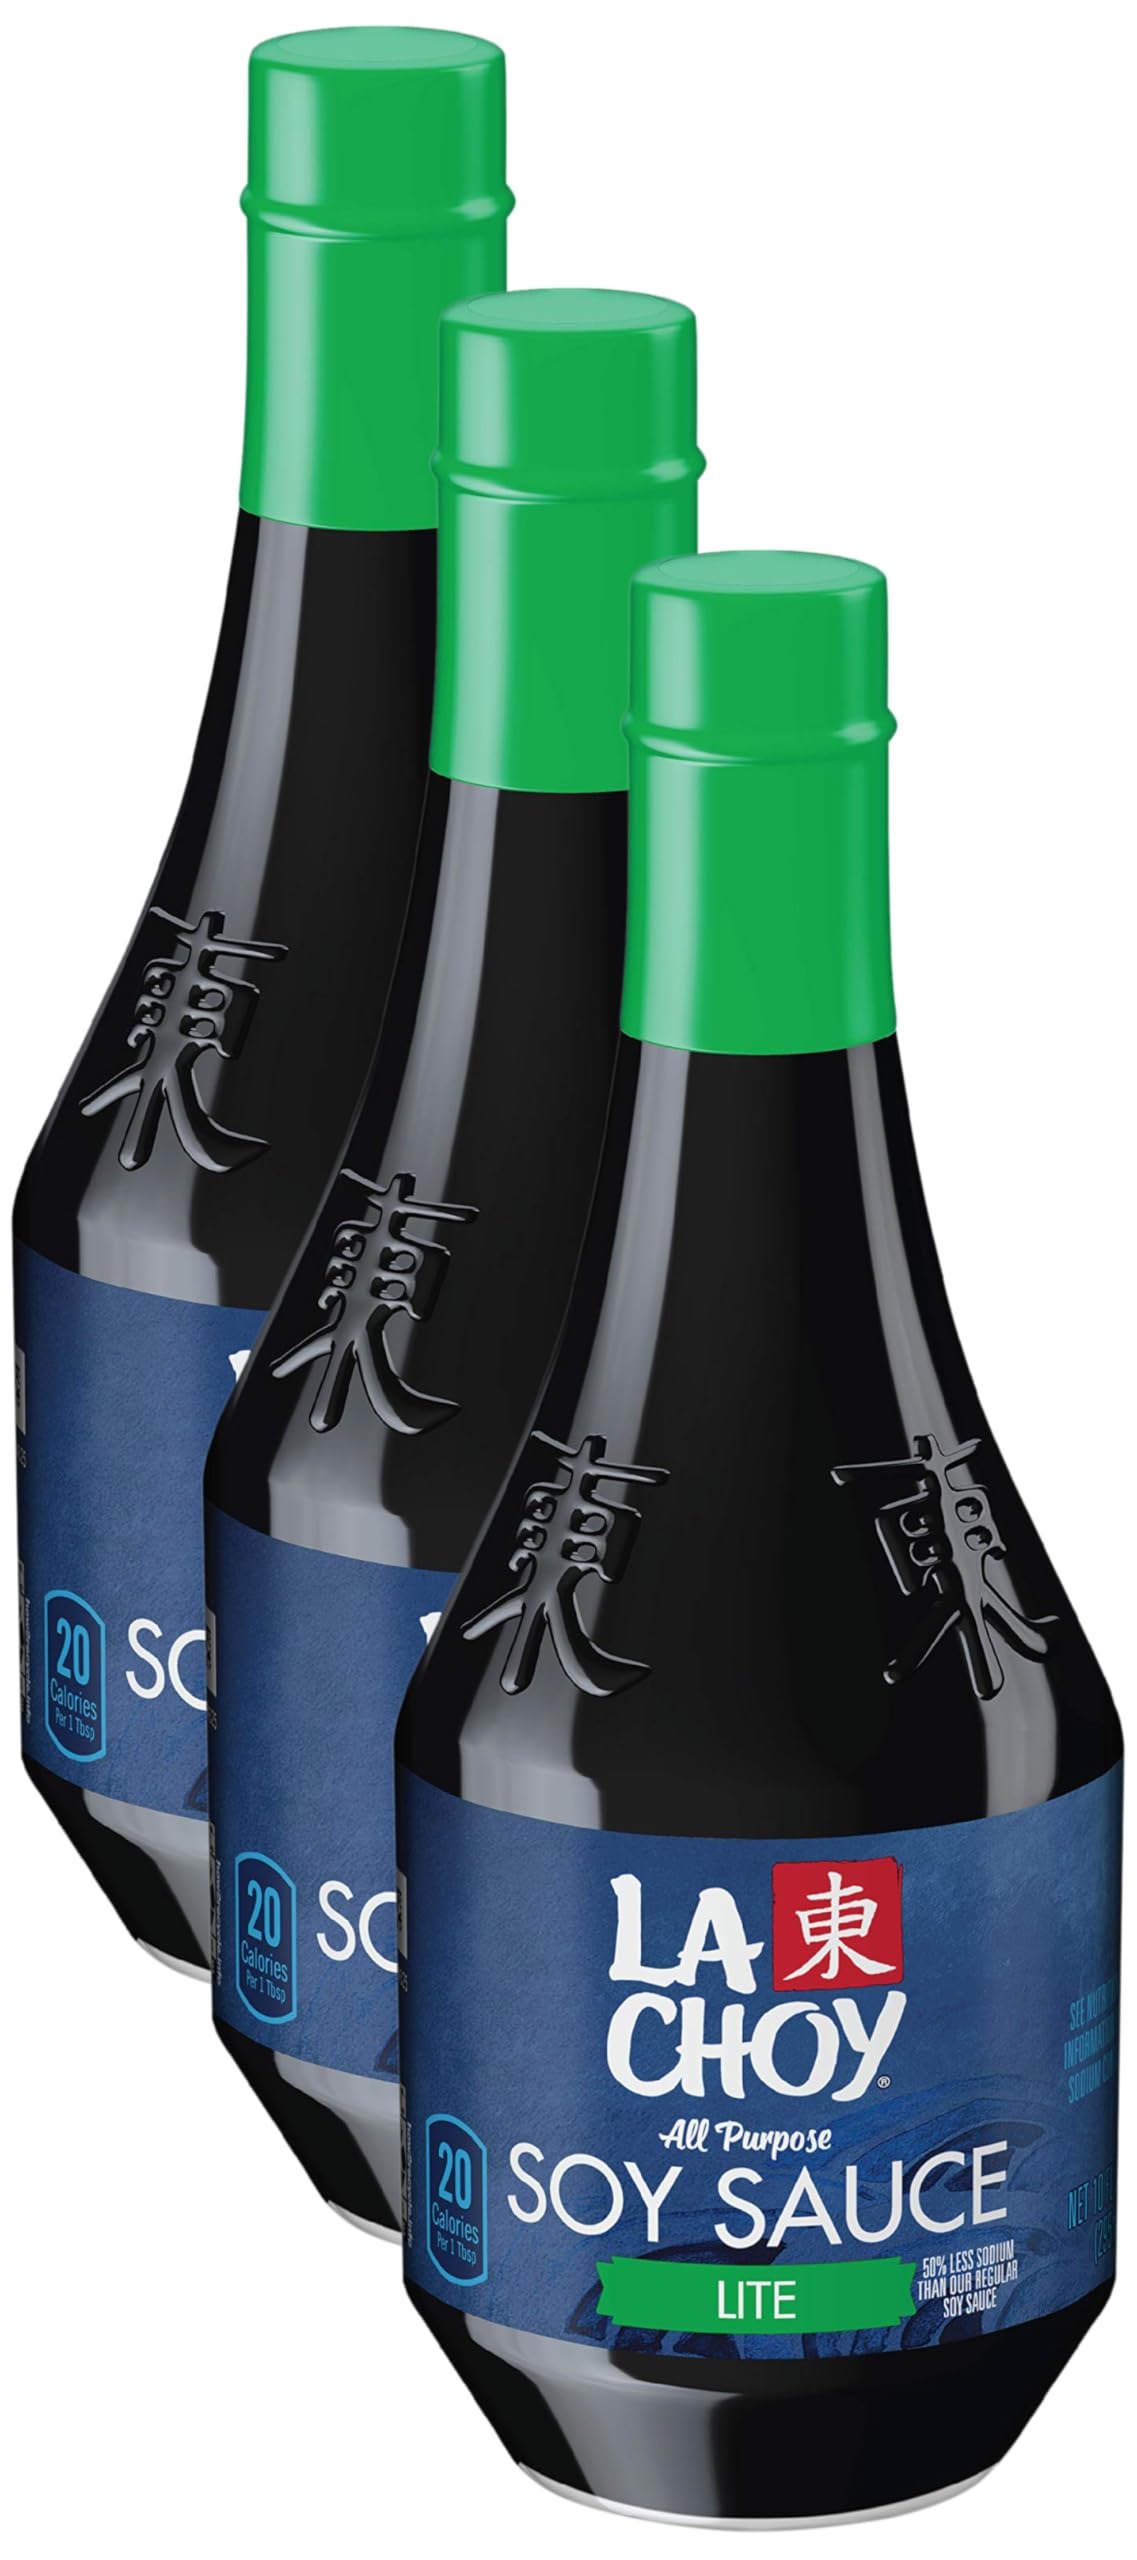
Item Name: La Choy Lite Soy Sauce, 10 oz (Pack of 3)
Bullet Point 1: The information below is per-pack only
Bullet Point 2: La Choy Lite Soy Sauce is full of flavor, with half the sodium of regular La Choy soy sauce
Bullet Point 3: An essential, all-purpose sauce, La Choy Lite Soy Sauce adds a burst of authentic Asian flavor to a variety of dishes
Bullet Point 4: Add a touch of La Choy Lite Soy Sauce to a simple stir-fry, or sprinkle it over rice for a quick, delicious meal
Bullet Point 5: La Choy Lite Soy Sauce provides the same distinctive flavor with less sodium
Bullet Point 6: Each 10 Ounce bottle of La Choy Lite Soy Sauce contains 20 calories and 0 grams of fat per serving
Value: 30.0
Unit: Ounce

Price: 6.05